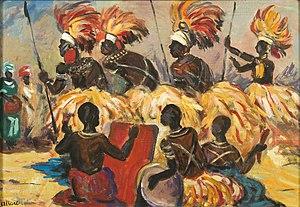
Scènes africaines